33rd Filmfare Awards

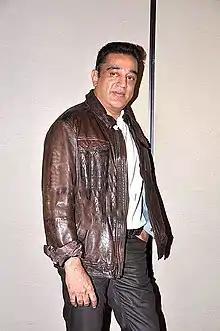
Kamal Haasan — Best Actor winner for "Saagar"

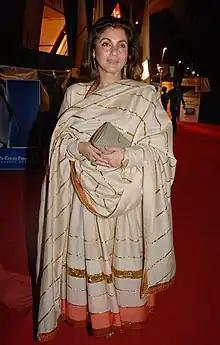
Dimple Kapadia — Best Actress winner for "Saagar"

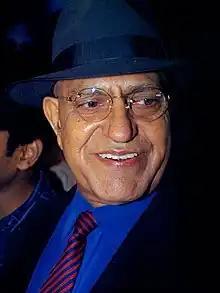
Amrish Puri — Best Supporting Actor winner for "Meri Jung"

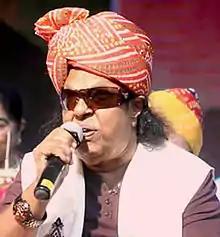
Ravindra Jain — Best Music Director winner for "Ram Teri Ganga Maili"

"Raj Kapoor – Ram Teri Ganga Maili"